Gabriel Ynoa

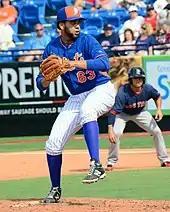
Ynoa with the Mets in 2015

Ynoa signed with the New York Mets as an international free agent in November 2009. He made his professional debut that season with the Dominican Summer League Mets. Pitching for the Savannah Sand Gnats in 2013, Ynoa was named the South Atlantic League Pitcher of the Year, after winning 15 games and recording a 2.72 earned run average (ERA). Ynoa started 2014 with the St. Lucie Mets and was promoted to the Double-A Binghamton Mets during the season.